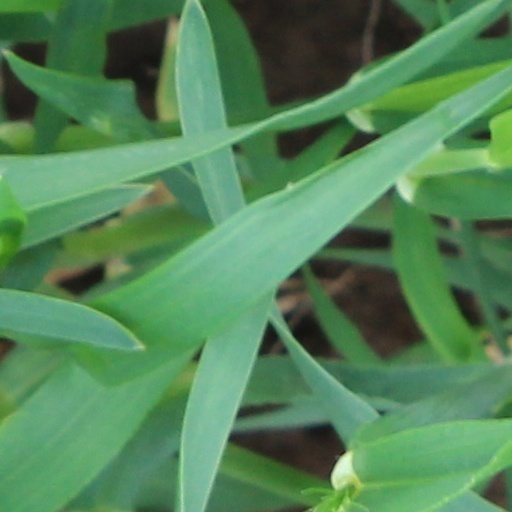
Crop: wheat